Sibelius Museum

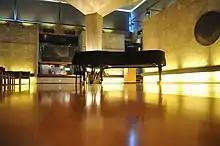
A grand piano in the Sibelius Hall

At the site of The Sibelius Museum, the botanical garden of the Royal Academy of Turku (Swedish: "Kungliga Akademien I Åbo", Finnish: Kuninkaallinen Turun Akatemia) was located. Pehr Kalm, a pupil of Carl von Linné, founded the garden in 1757. In the garden, he planted plants from his trips to North America and Russia. After the Great Fire of Turku in 1827, the only plant that survived was an Oak tree that stands between the bank of the river Aura and the current museum building. After the fire, printer Christian Ludvig Hjelt bought the site of the garden in 1831 and built a couple of wooden houses on the plot.